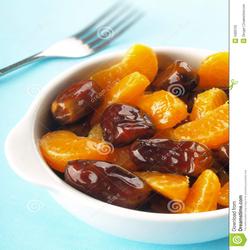
Label: Dates